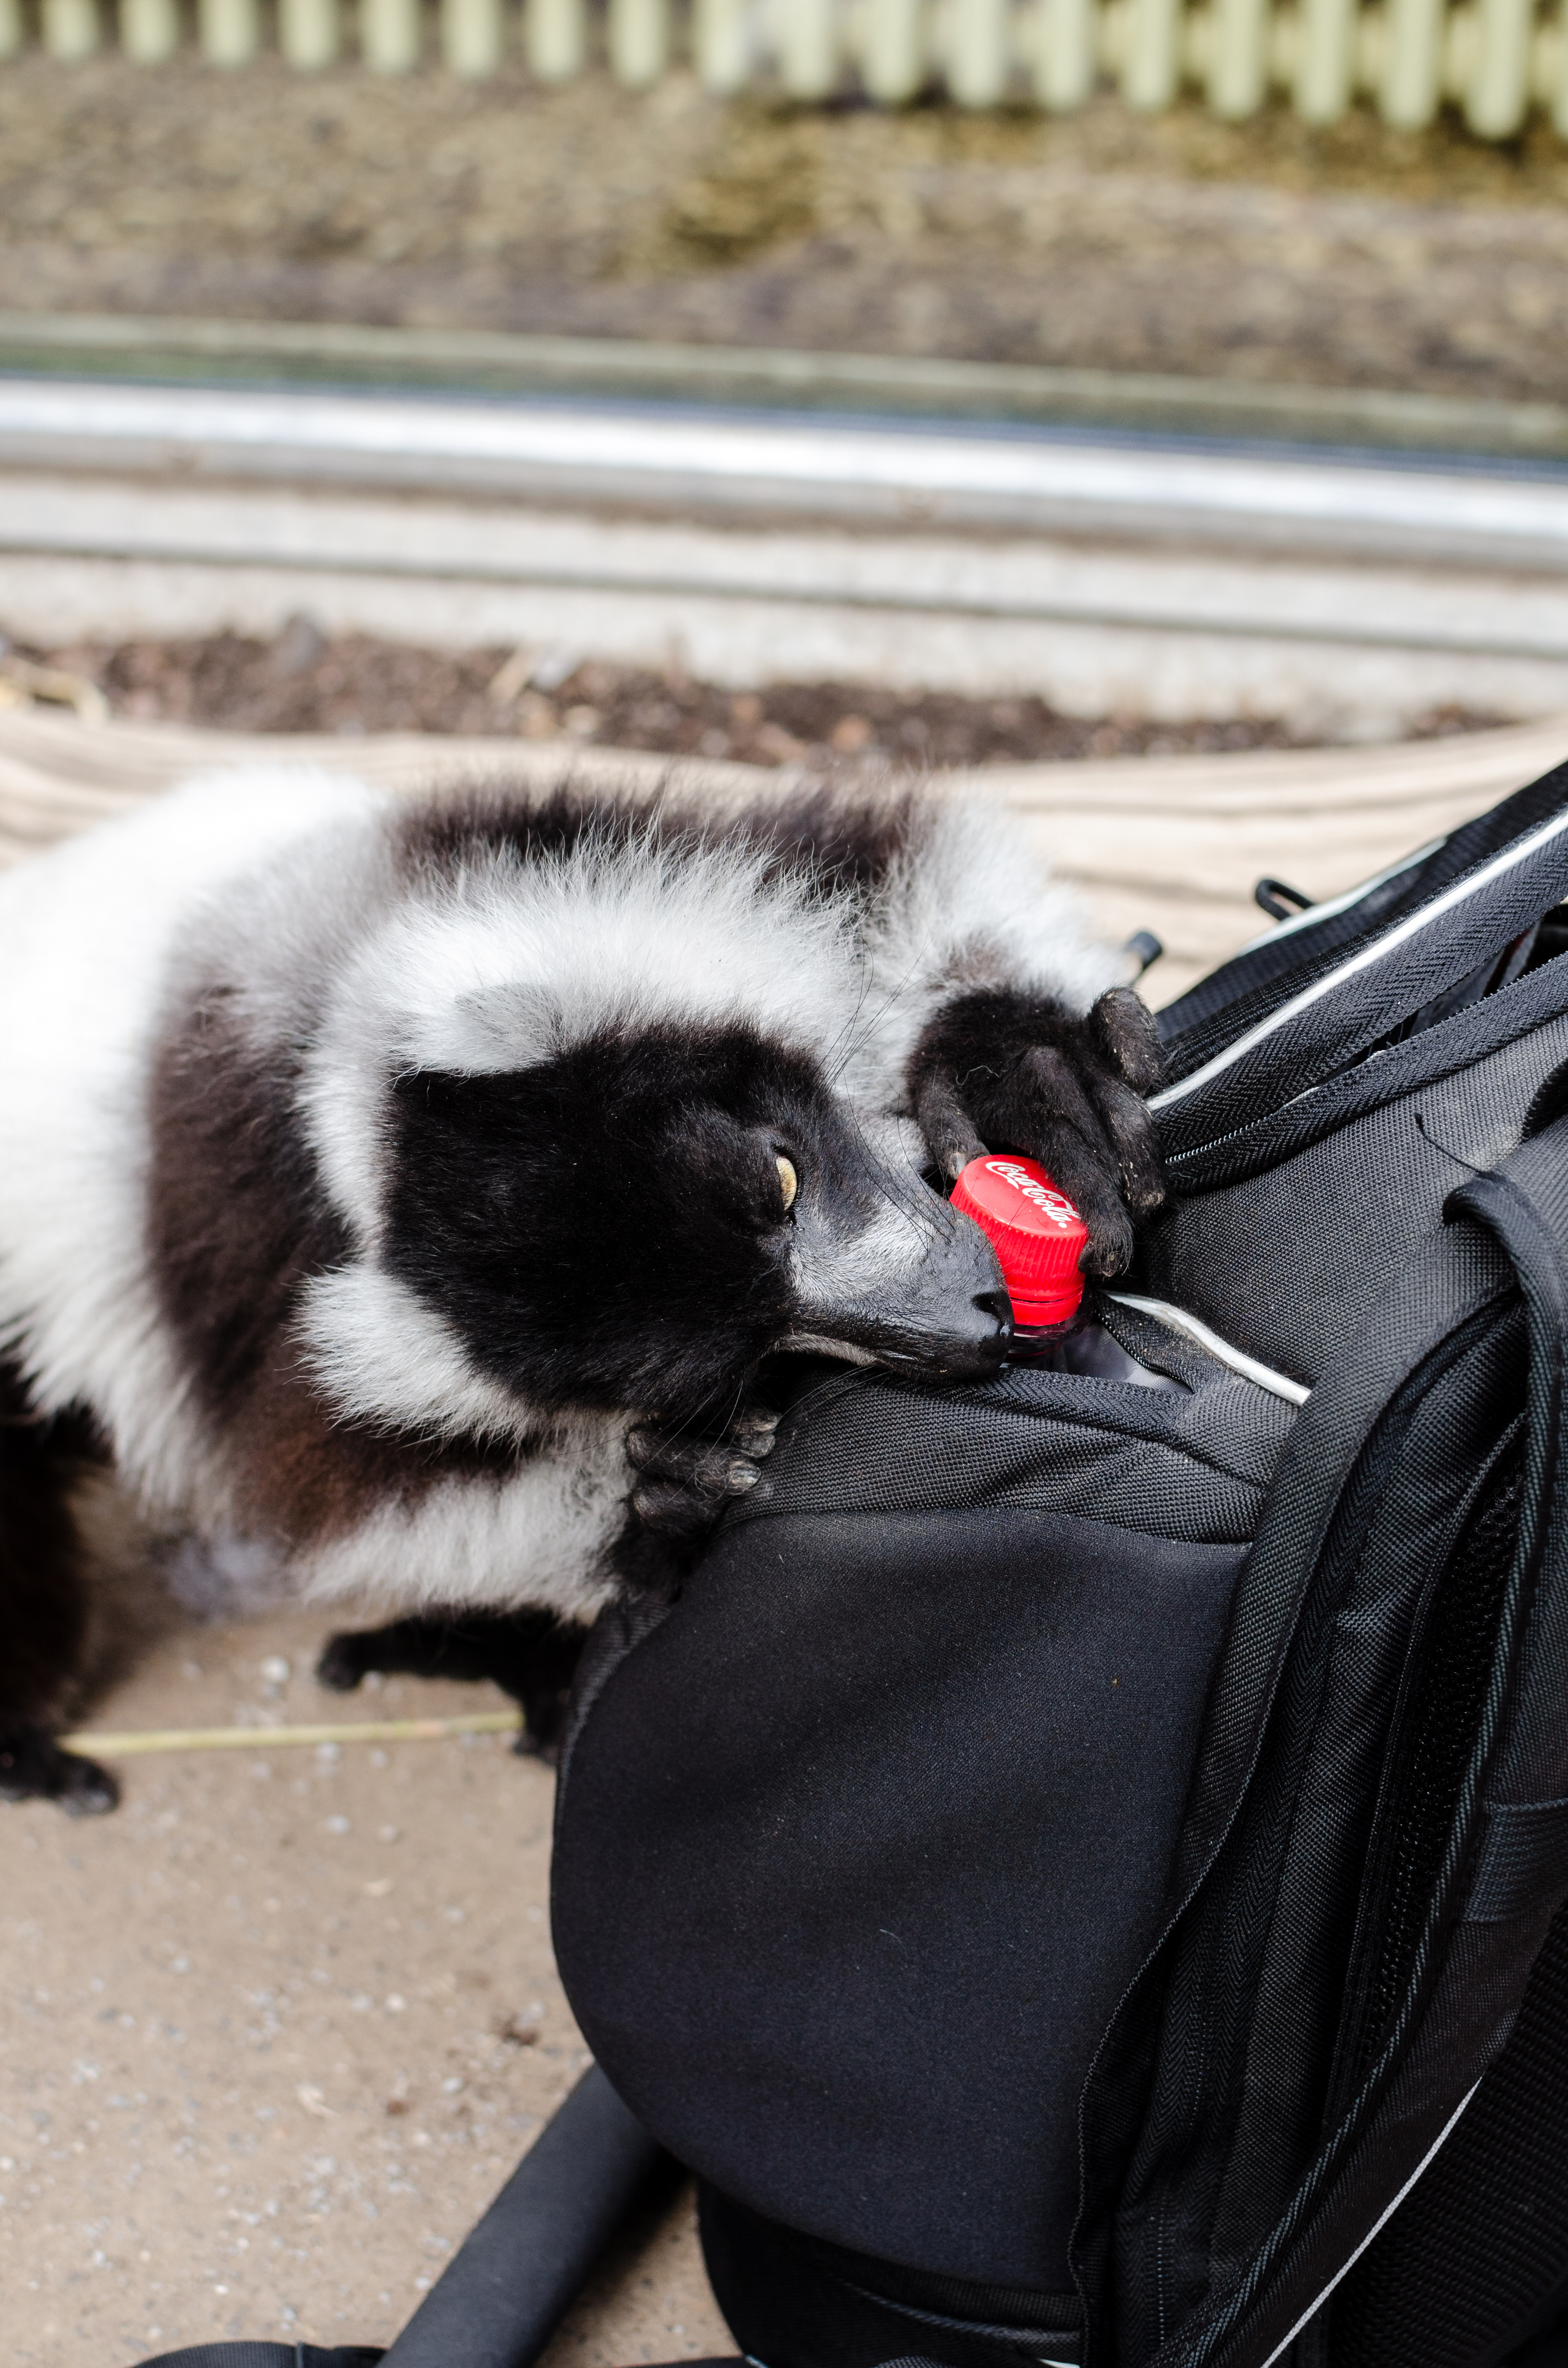
white, puppy, animal, zoo, fur, cat, mammal, black, eyes, madagascar, vertebrate, germany, deutschland, schwarz, tier, augen, lemur, tierpark, madagaskar, ruffed, weiser, vari, lemuren